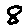
Label: 8